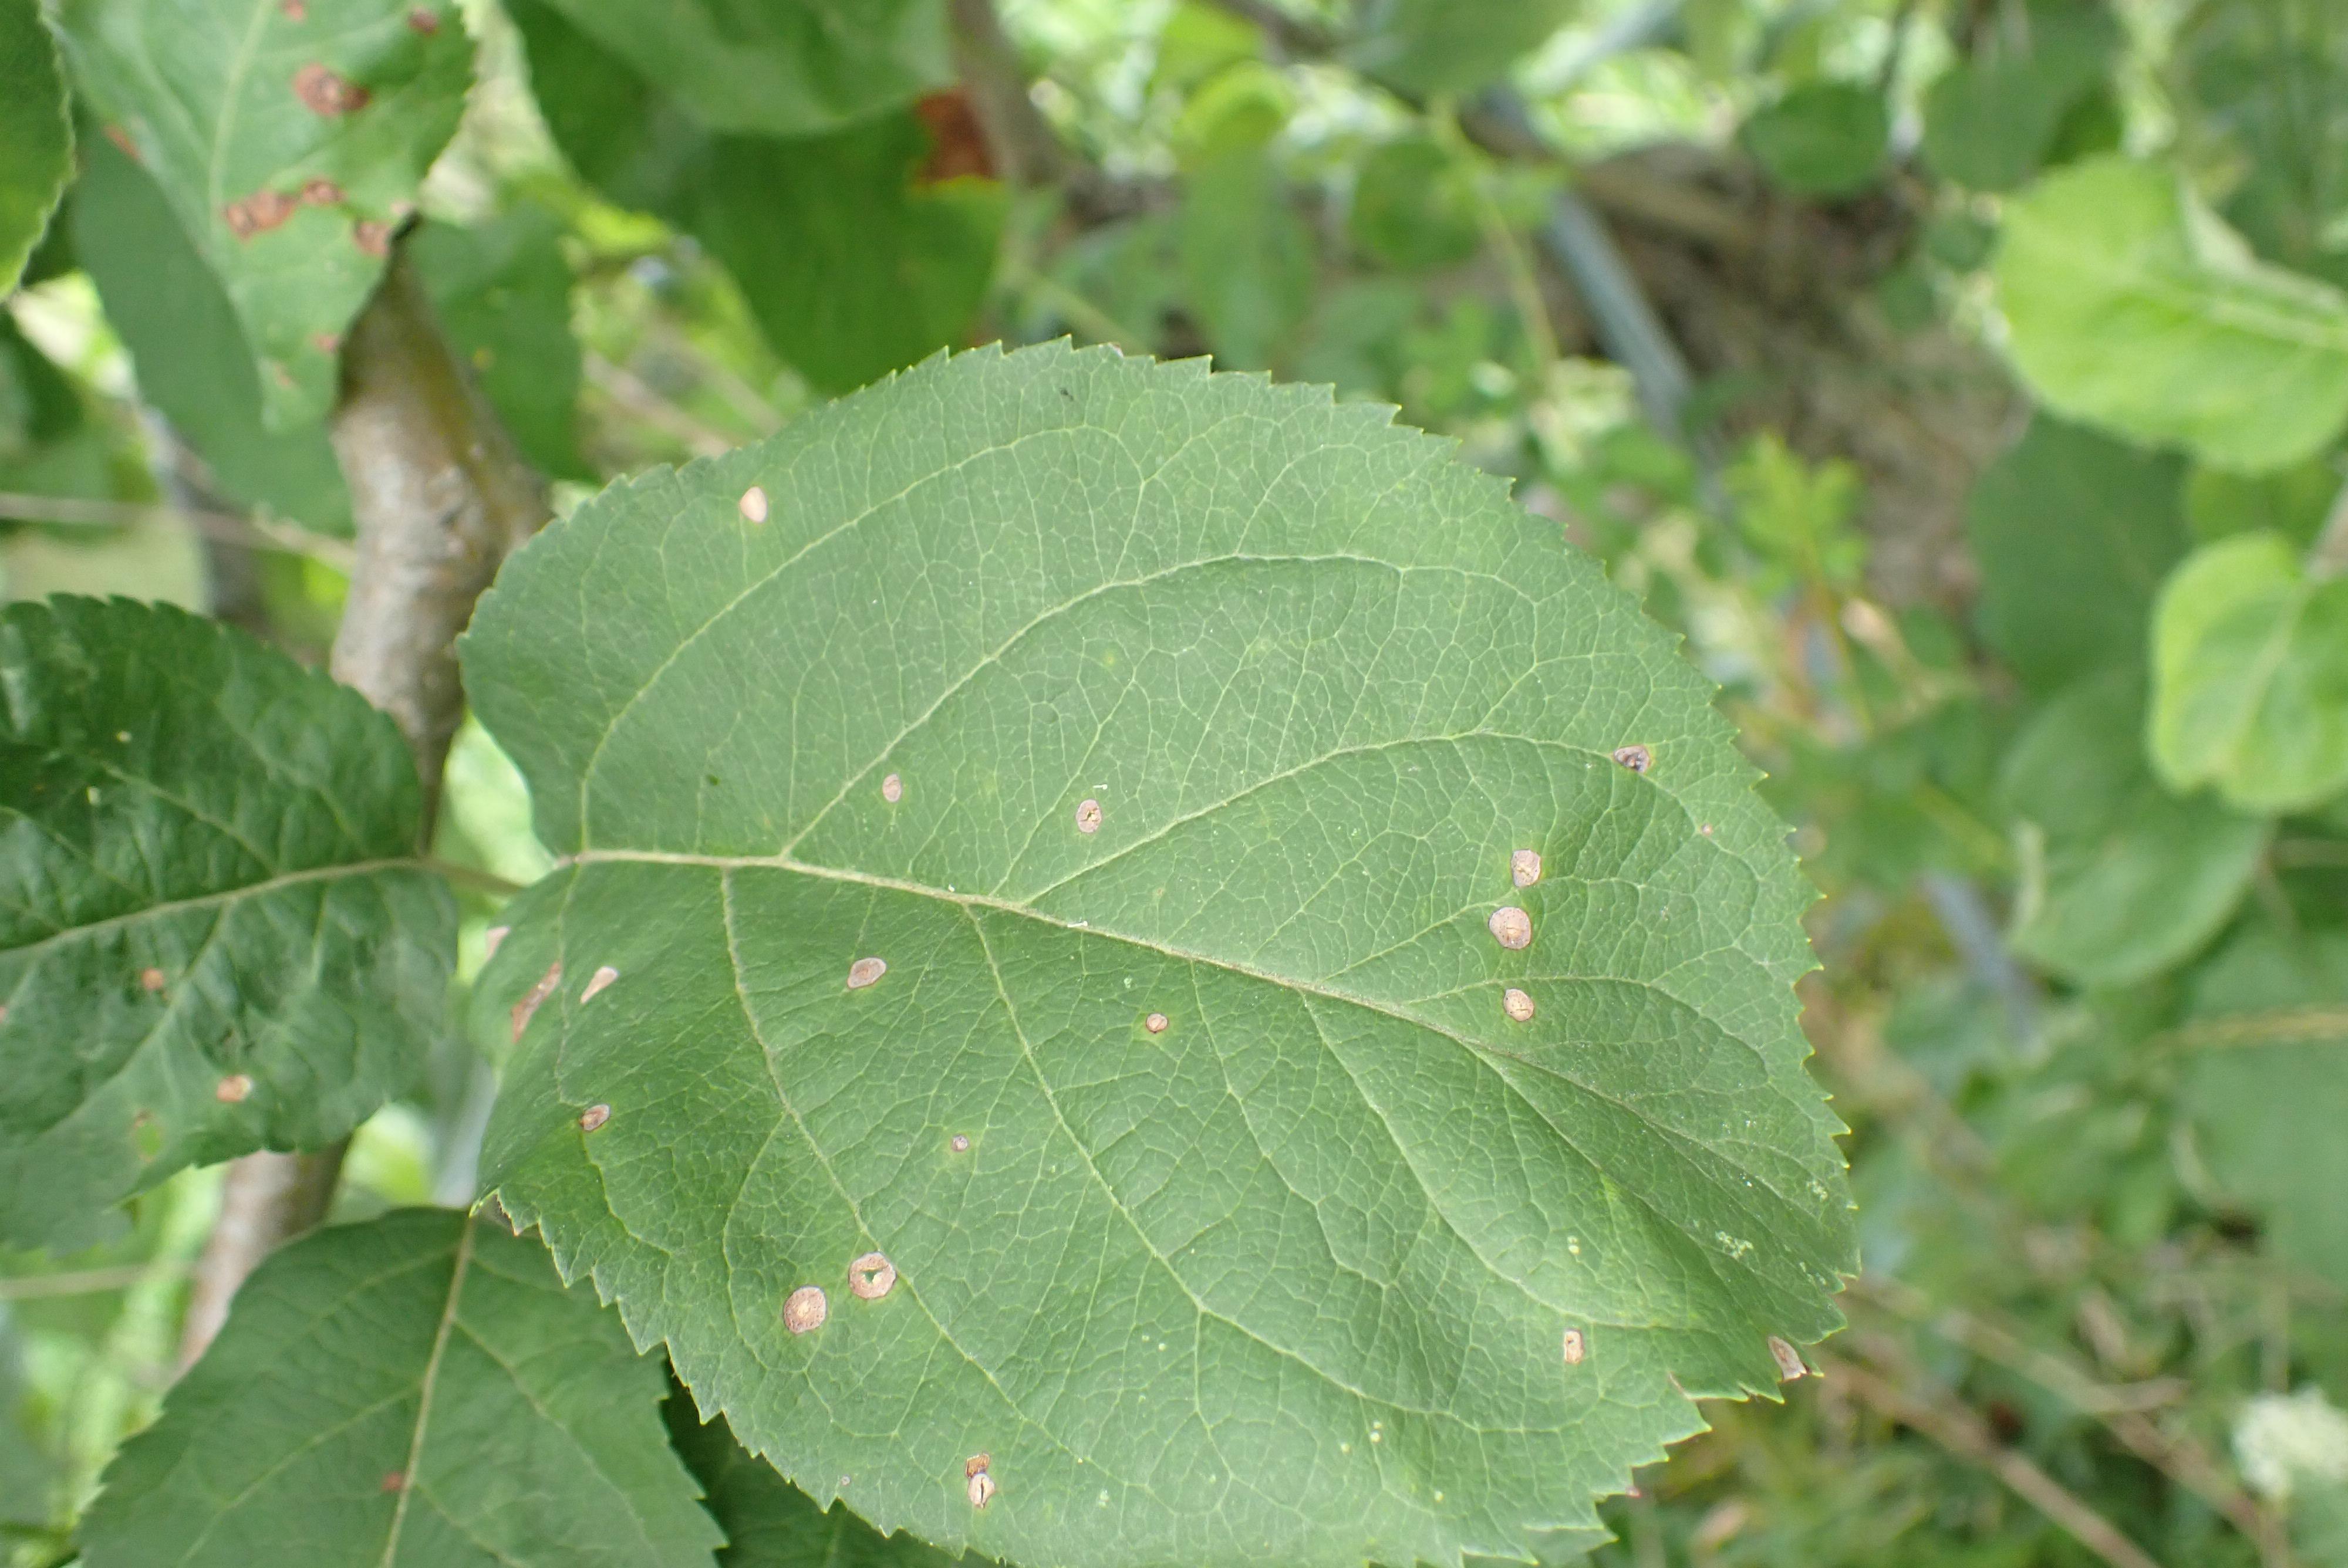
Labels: frog_eye_leaf_spot